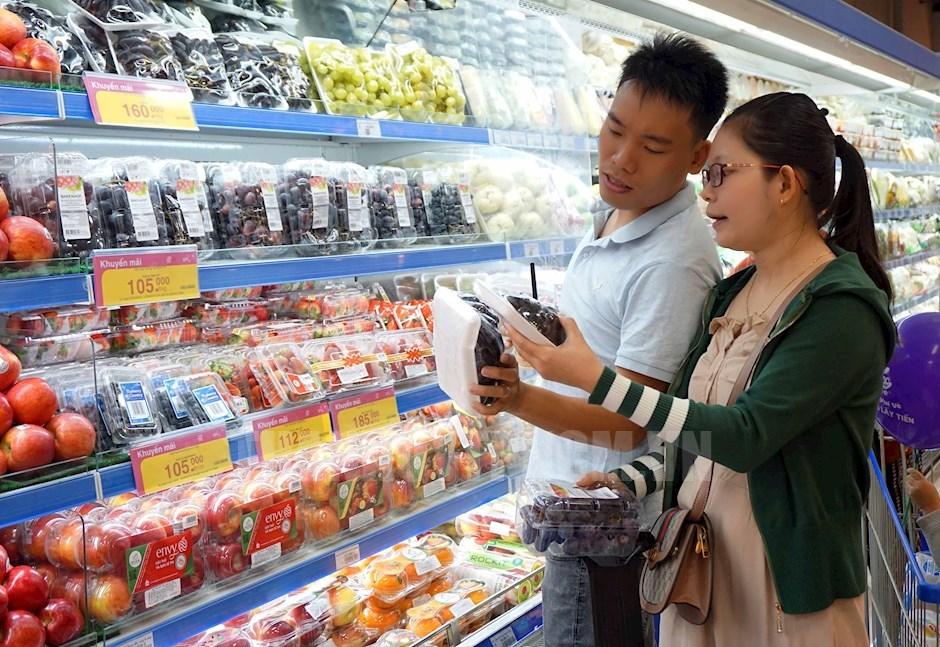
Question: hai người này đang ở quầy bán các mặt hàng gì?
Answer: hai người này đang ở quầy bán trái cây các loại